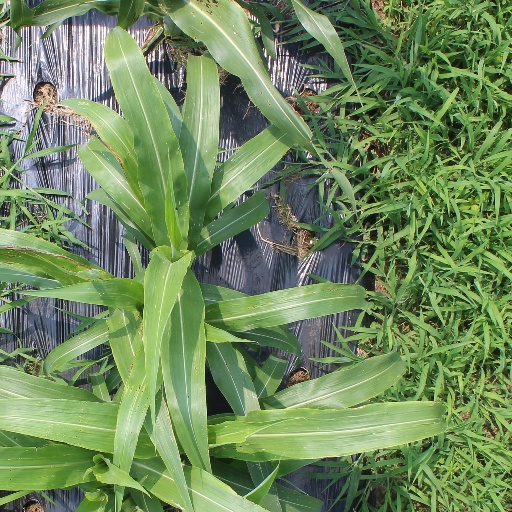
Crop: sorghum